130 West 30th Street

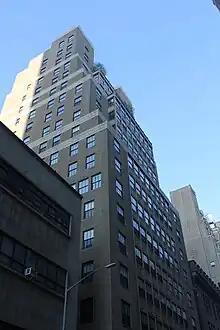
Bands on the upper stories as seen from the east

The entire width of the base is spanned by a water table made of gray granite. The center of the lowest two stories is occupied by a double-height metal-and-glass storefront. There are metal grilles below the storefront windows and fixed panels of glass above the windows. The storefront was previously split into two storefronts in the 2000s, each with a set of recessed double doors. Congregation Beit Simchat Torah combined the two storefronts in 2016 but retained the glass facade. The glass facade measures wide and is decorated with pinstripes made out of gold leaf. One of the panes is tinted a lavender color, alluding to the fact that Beit Simchat Torah's congregation mainly includes members of the LGBT community; the phrase "It's good to give thanks to the one above" is printed in Hebrew across that pane. The glass is covered with a film that is intended to withstand explosions.